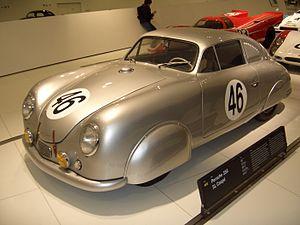
La Porsche 356 fut la troisième voiture de la marque allemande Porsche. Conçue par Ferry Porsche sur les bases mécaniques de la Volkswagen Coccinelle et dessinée par Erwin Komenda, elle sera produite en série de 1948 à 1965.
Auguste Veuillet, dit Toto, né le 3 juillet 1910 à Lyon et décédé le 11 octobre 1980 à Paris alors âgé de 70 ans, est un pilote automobile de course français sur circuits, essentiellement en Endurance, mais aussi en catégorie Sport et en Grand Prix.
Les 24 Heures du Mans 1951 sont la 19ᵉ édition de l'épreuve et se déroulent les 23 et 24 juin 1951 sur le circuit de la Sarthe.